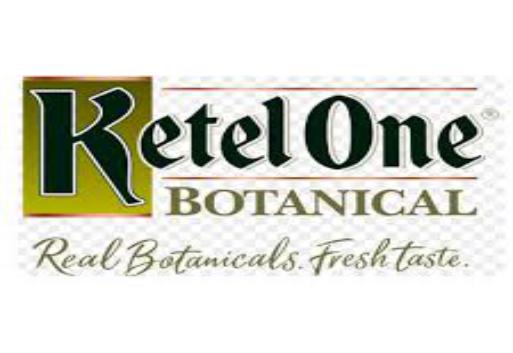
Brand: Ketel One
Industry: Food